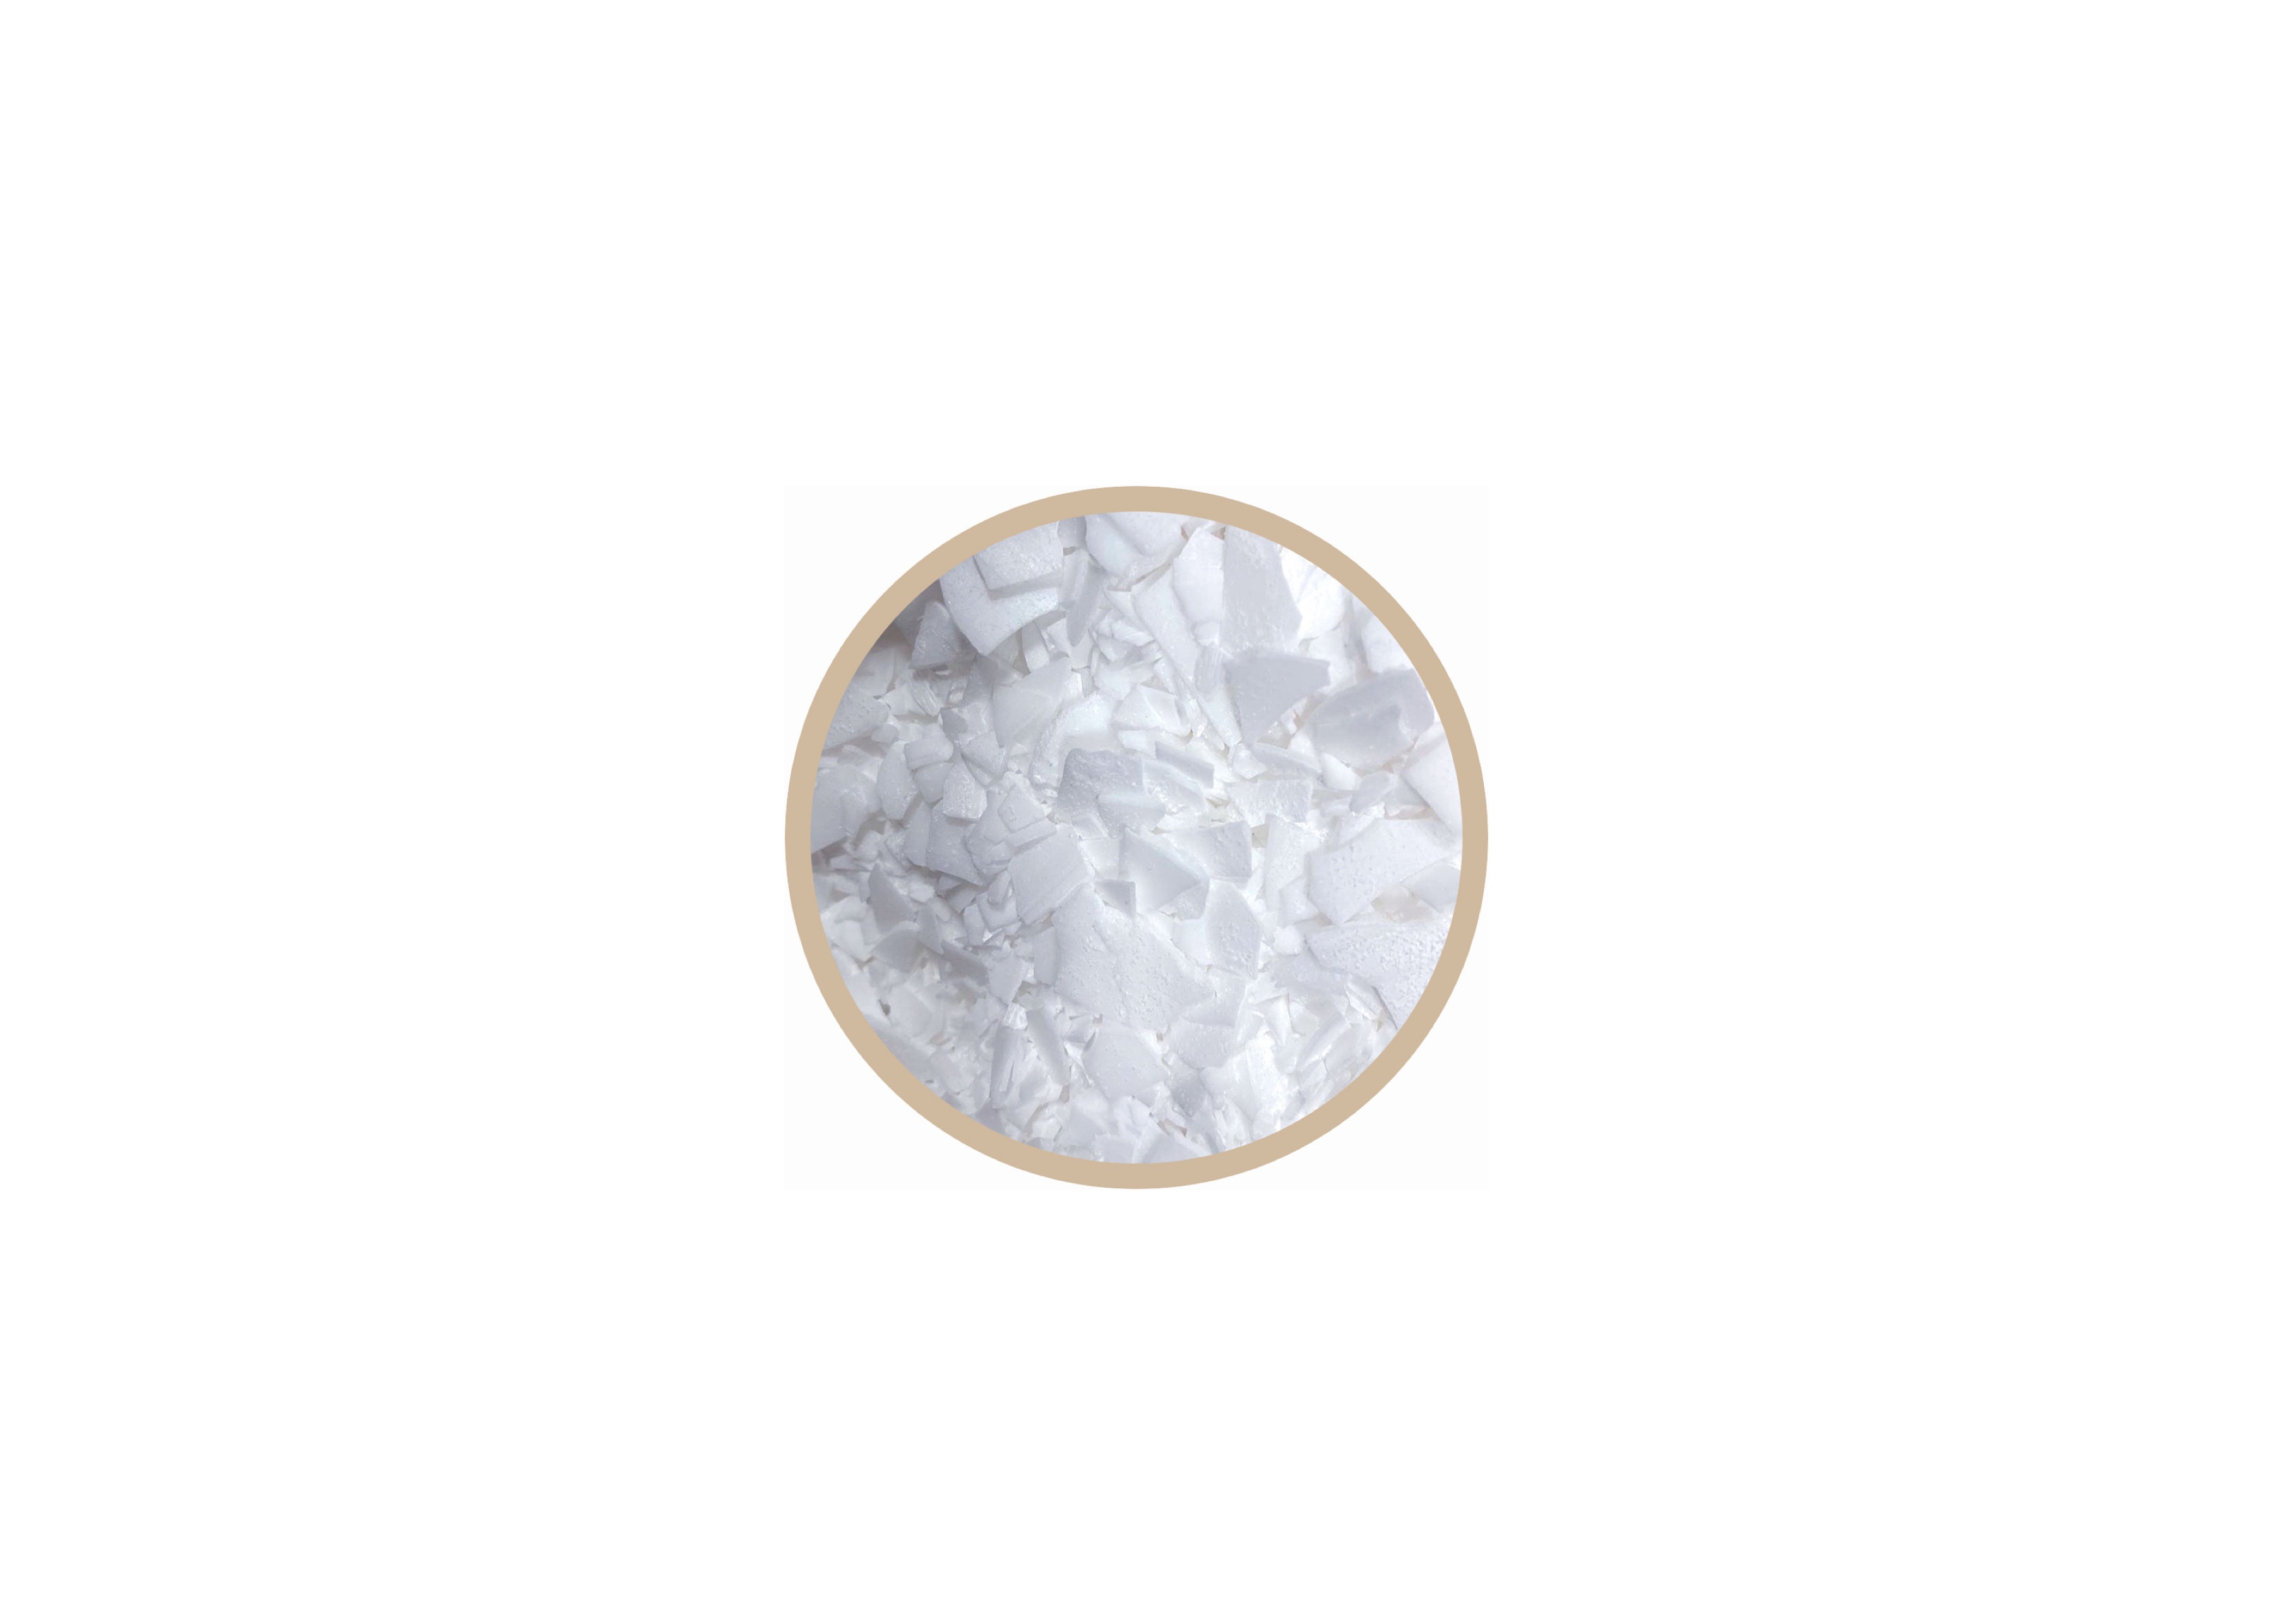
Polyethylenwachs- PE Wachs- Flocken
Polyethylenwachs wird in der Herstellung von Kerzen verwendet, um die Textur zu verändern und die Brenneigenschaften zu verbessern. Verbessern Sie Ihre Kerzen mit Polyethylenwachs für verbesserte Eigenschaften. Fügen Si e 5-10% zu Ihrem Grundwachs hinzu, mischen Sie gründlich und experimentieren Sie mit Verhältnissen für optimale Ergebnisse. Erreichen Sie einen höheren Schmelzpunkt, eine glatte Oberfläche und eine überlegene Brennqualität. Anleitung zur Herstellung von Kerzen mit Polyethylenwachs Schmelzen des Polyethylenwachses: Erhitzen Sie das Polyethylenwachs in einem geeigneten Schmelzbehälter auf etwa 90 Grad Celsius. Verwenden Sie ein Thermometer, um die Temperatur genau zu überwachen. Zugabe des Paraffinwachses: Sobald das Polyethylenwachs vollständig geschmolzen ist, fügen Sie das Paraffinwachs hinzu. Paraffinwachs schmilzt bei einer niedrigeren Temperatur (zwischen 50 und 60 Grad Celsius) und wird schnell im geschmolzenen Polyethylenwachs schmelzen. Mischen der Wachse: Rühren Sie die Mischung gut um, um sicherzustellen, dass das Polyethylenwachs und das Paraffinwachs gleichmäßig miteinander verbunden sind. Achten Sie darauf, die Temperatur konstant zu halten, damit beide Wachse vollständig geschmolzen bleiben. Vorbereiten der Formen: Stellen Sie sicher, dass die Kerzenformen sauber und trocken sind. Befestigen Sie die Dochte in der Mitte der Formen. Gießen der Kerzen: Gießen Sie die geschmolzene Wachsmasse vorsichtig in die vorbereiteten Kerzenformen. Lassen Sie die Kerzen bei Raumtemperatur abkühlen und vollständig aushärten. Fertigstellen der Kerzen: Sobald die Kerzen vollständig abgekühlt und ausgehärtet sind, können Sie sie aus den Formen entfernen. Schneiden Sie die Dochte auf die gewünschte Länge zurecht. Durch die Kombination von Polyethylenwachs und Paraffinwachs erhalten Sie Kerzen, die eine höhere Schmelztemperatur haben und stabiler sind. Diese Methode ist besonders nützlich, um Kerzen herzustellen, die länger brennen und weniger tropfen. Technische Spezifikationen: Aussehen: Flocken Farbe: Weiß Tropfpunkt °C: 100-110 °C Dichte Bulk g/dm³ (@20°C): 0.92– 0.94 gr/cc Viskosität(@140°C): Max 20 Löslichkeit in Wasser: Unlöslich
Brand: nunda
Category: Arts & Entertainment > Hobbies & Creative Arts > Arts & Crafts > Art & Crafting Materials > Olfactory Arts Materials > Candle Making Materials > Raw Candle Wax > Gel Wax